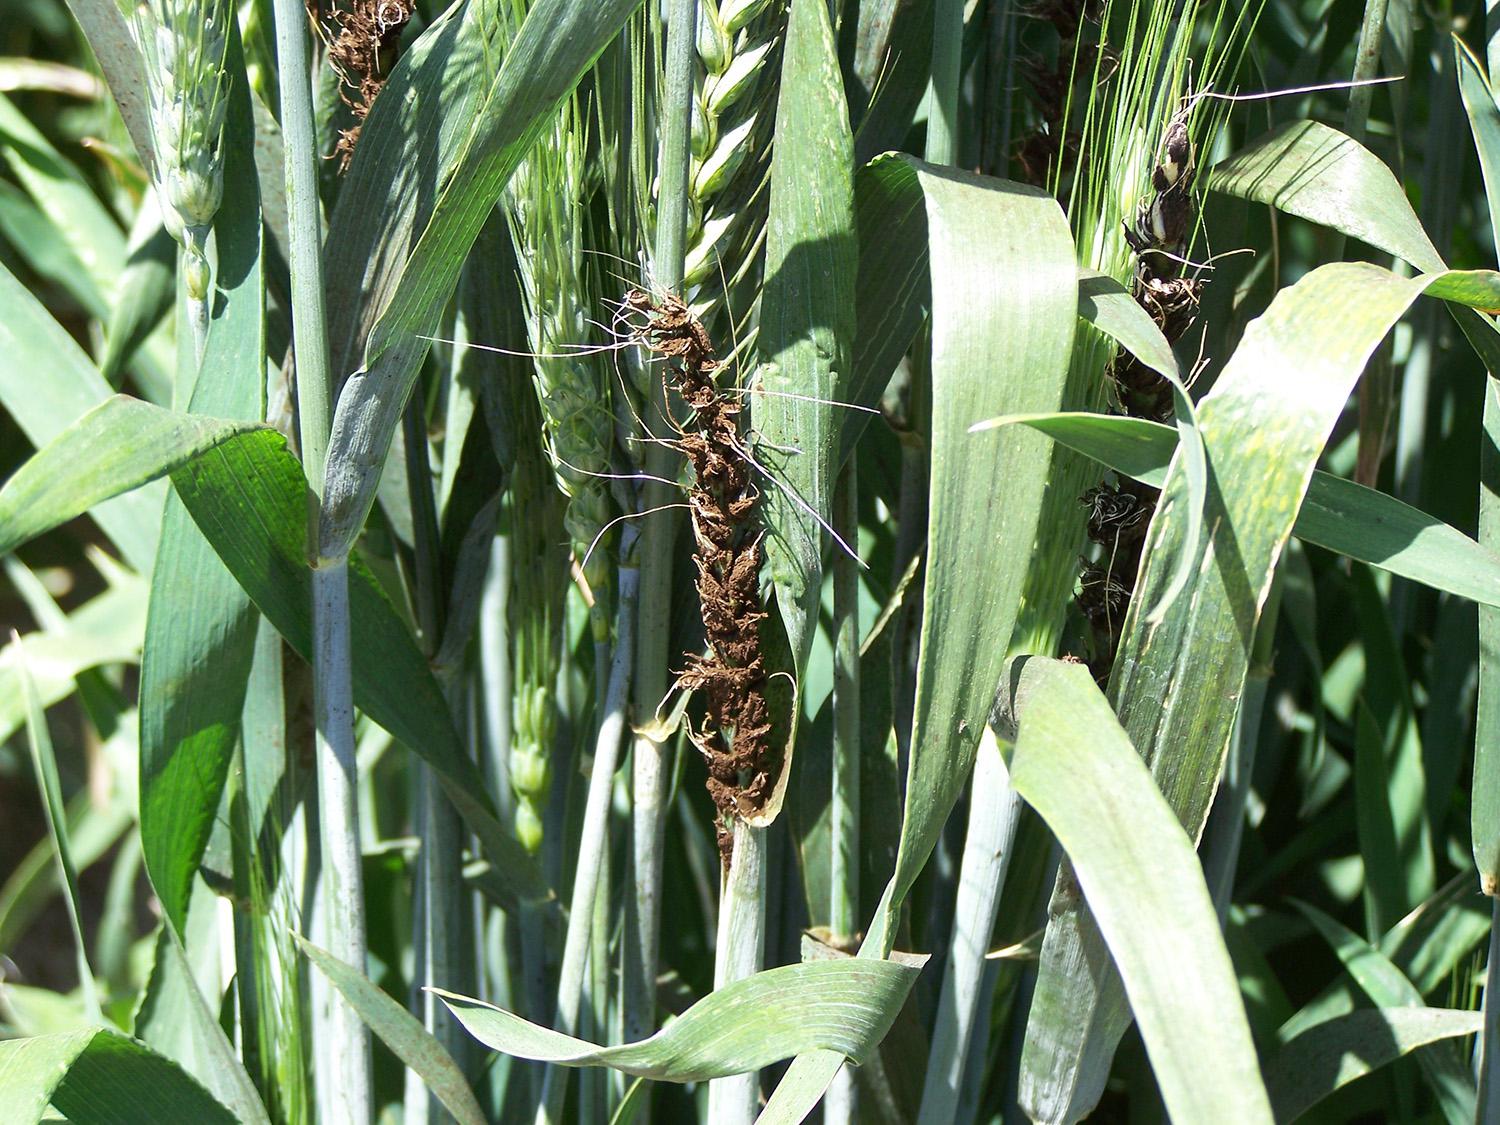
Plant: Wheat
Disease: wheat loose smut